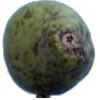
Label: Pear Stone 1